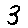
Label: 3